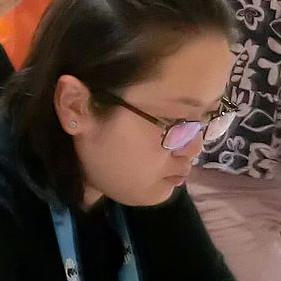
Age: 24